Al Murray's Road to Berlin

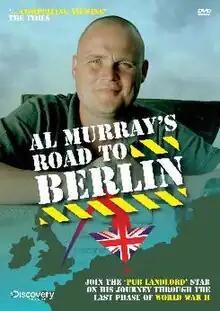
DVD cover of "Al Murray's Road to Berlin"

Al Murray's Road to Berlin is a British documentary television series about World War II, presented by Al Murray. The ten-episode series was produced for the Discovery Channel, and first broadcast in 2004. During the series, Murray travels across the Western Front in a restored Willys MB Jeep, covering the timeline from the Invasion of Normandy to the fall of Berlin, interviewing survivors and showcasing some of the equipment used.